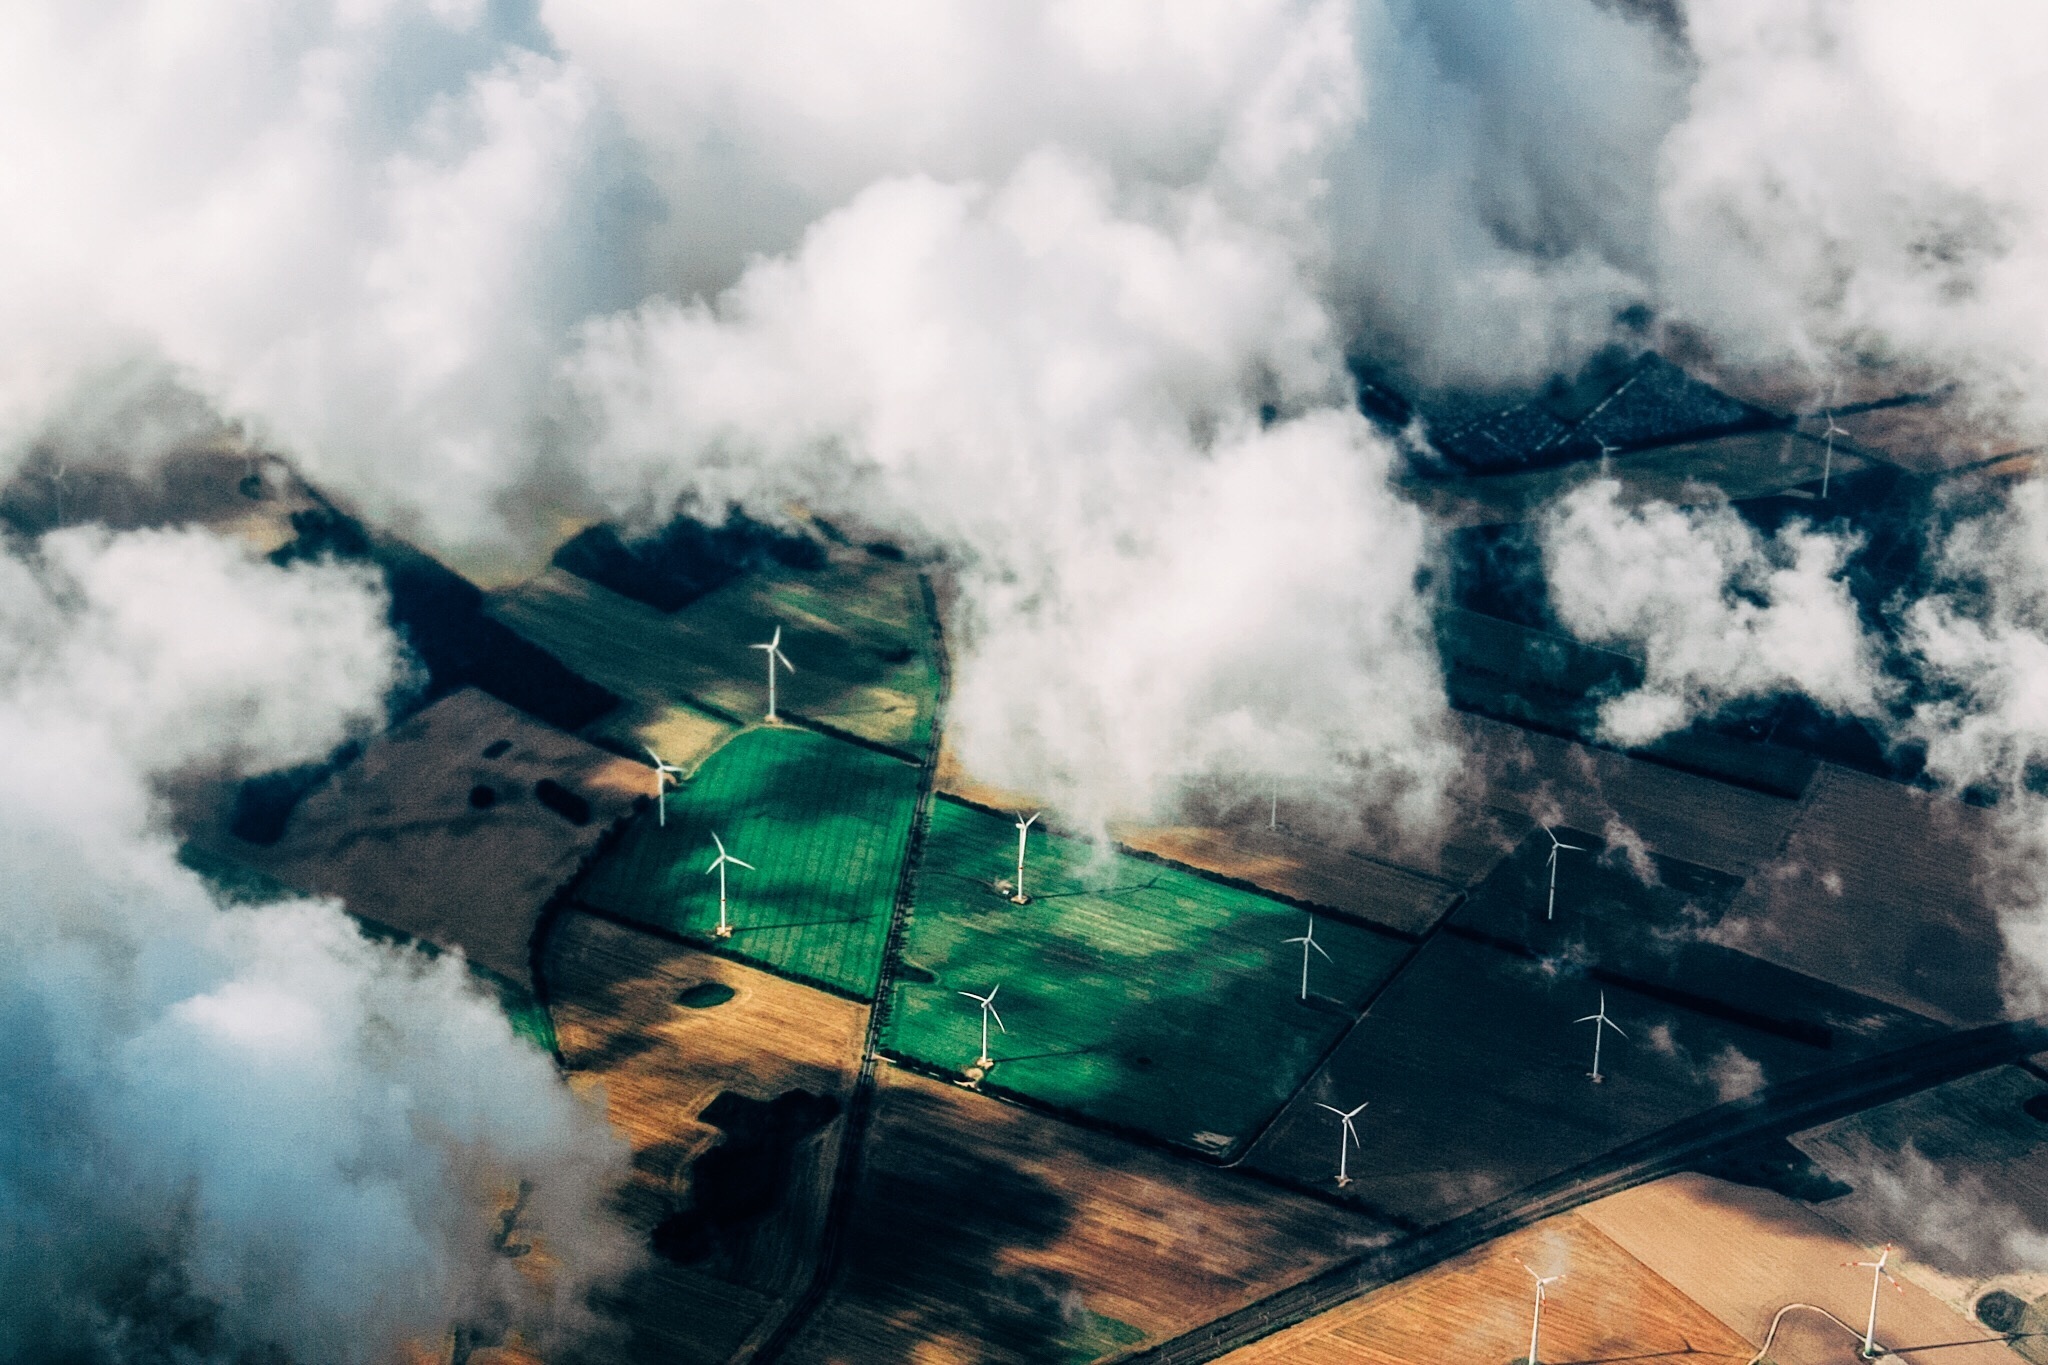
landscape, outdoor, mountain, cloud, sky, atmosphere, land, mountain range, country, reflection, high, scenic, blue, aerial, aerial view, clouds, day, aerial photography, atmosphere of earth